Cecil Hotel (Los Angeles)

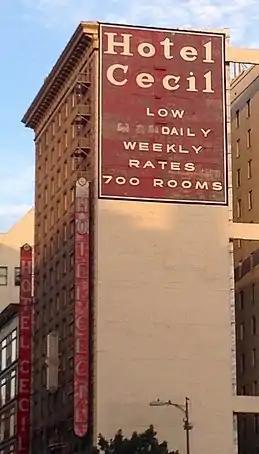

In April 2022, the historic Cecil Hotel room rate advertisement painted on its southern façade was illegally white-washed. Although it is unclear whether the owners, the lessees, or the sub-lessees were responsible for the removal of the protected landmark's signage, it was likely removed to make way for a new mural or billboard. It was reported that artist Matthew Garcia was commissioned to paint a mural on the building. Additionally, an artist's rendering of billboards designed by Found Design for Simon Baron Development and organized by media developer Kevani, in which the project is entitled "The Frames," has been in circulation. Kevani's website indicates that the billboards are "coming soon." The original advertisement had been on the building since at least 1927. It originally read "HOTEL CECIL LOW MONTHLY WEEKLY RATES 700 ROOMS" with monthly later changed to daily. The remains of the first letters can still be seen and this is why the current word "daily" is aligned on the right side unlike the other rows.